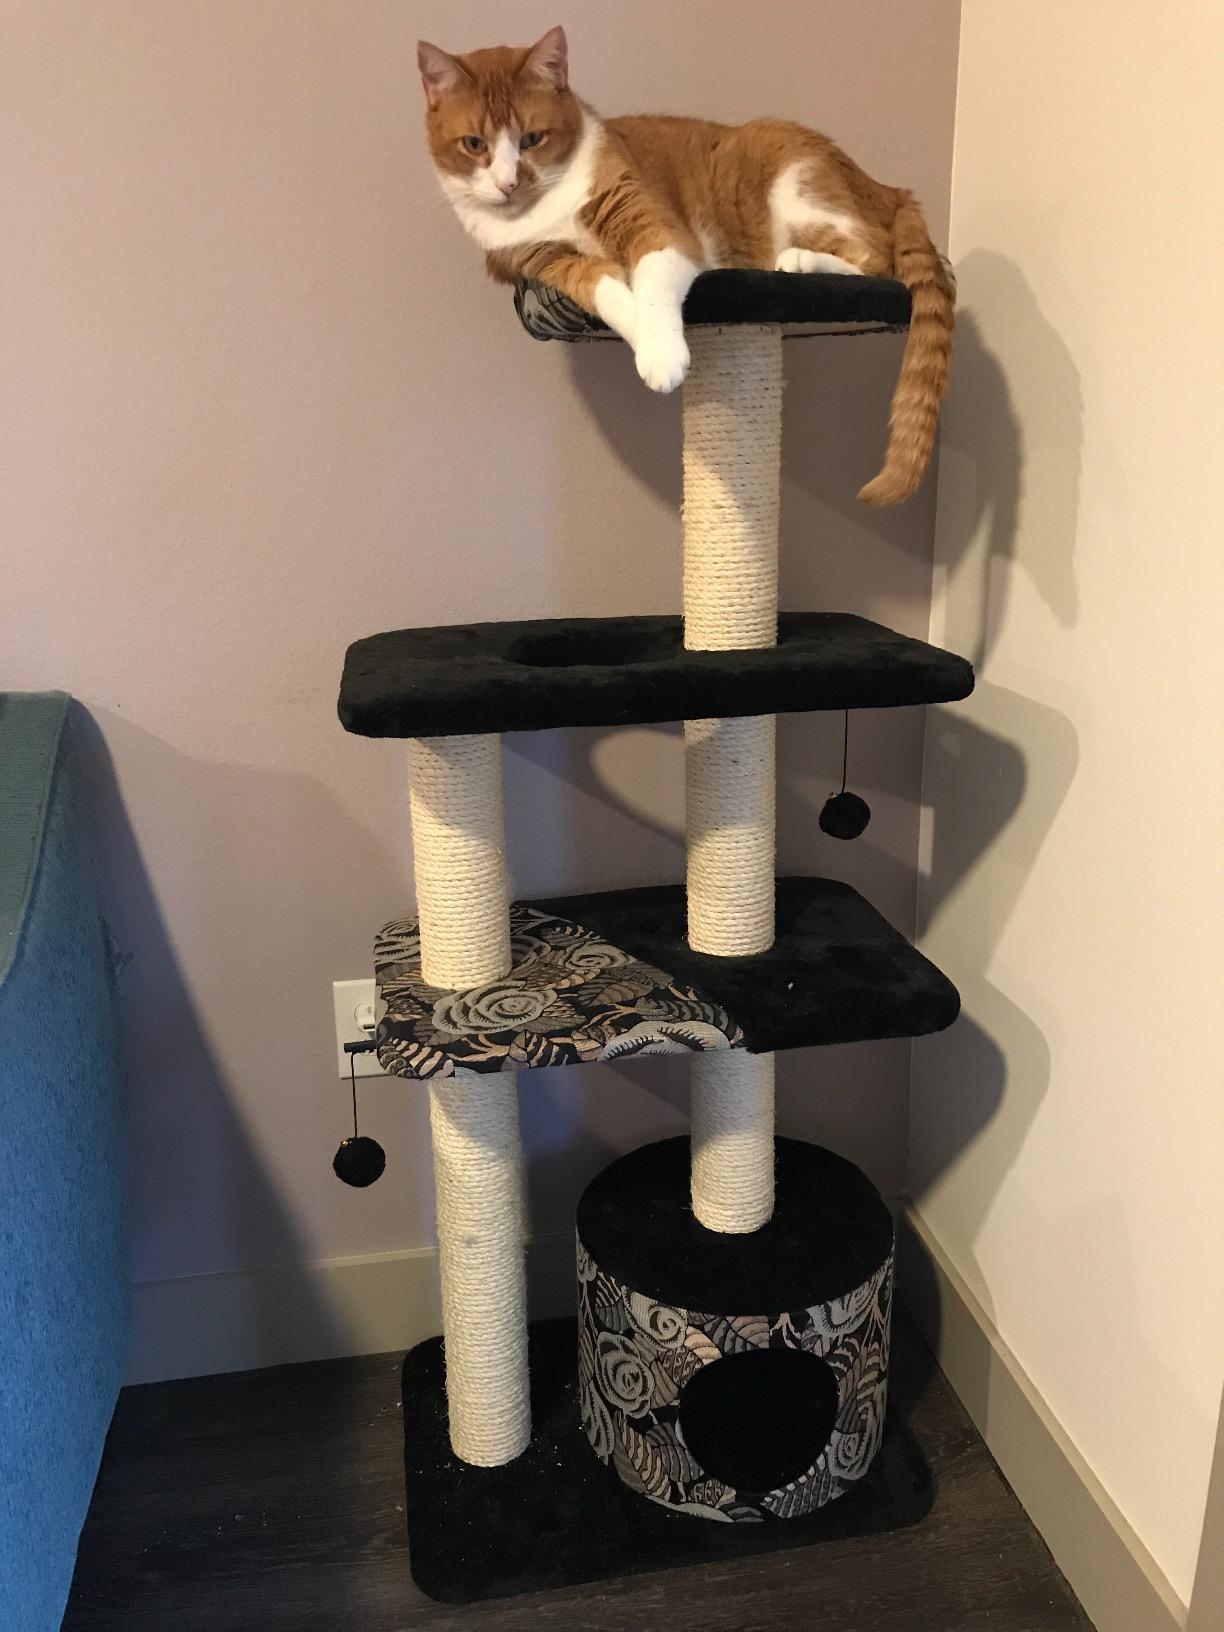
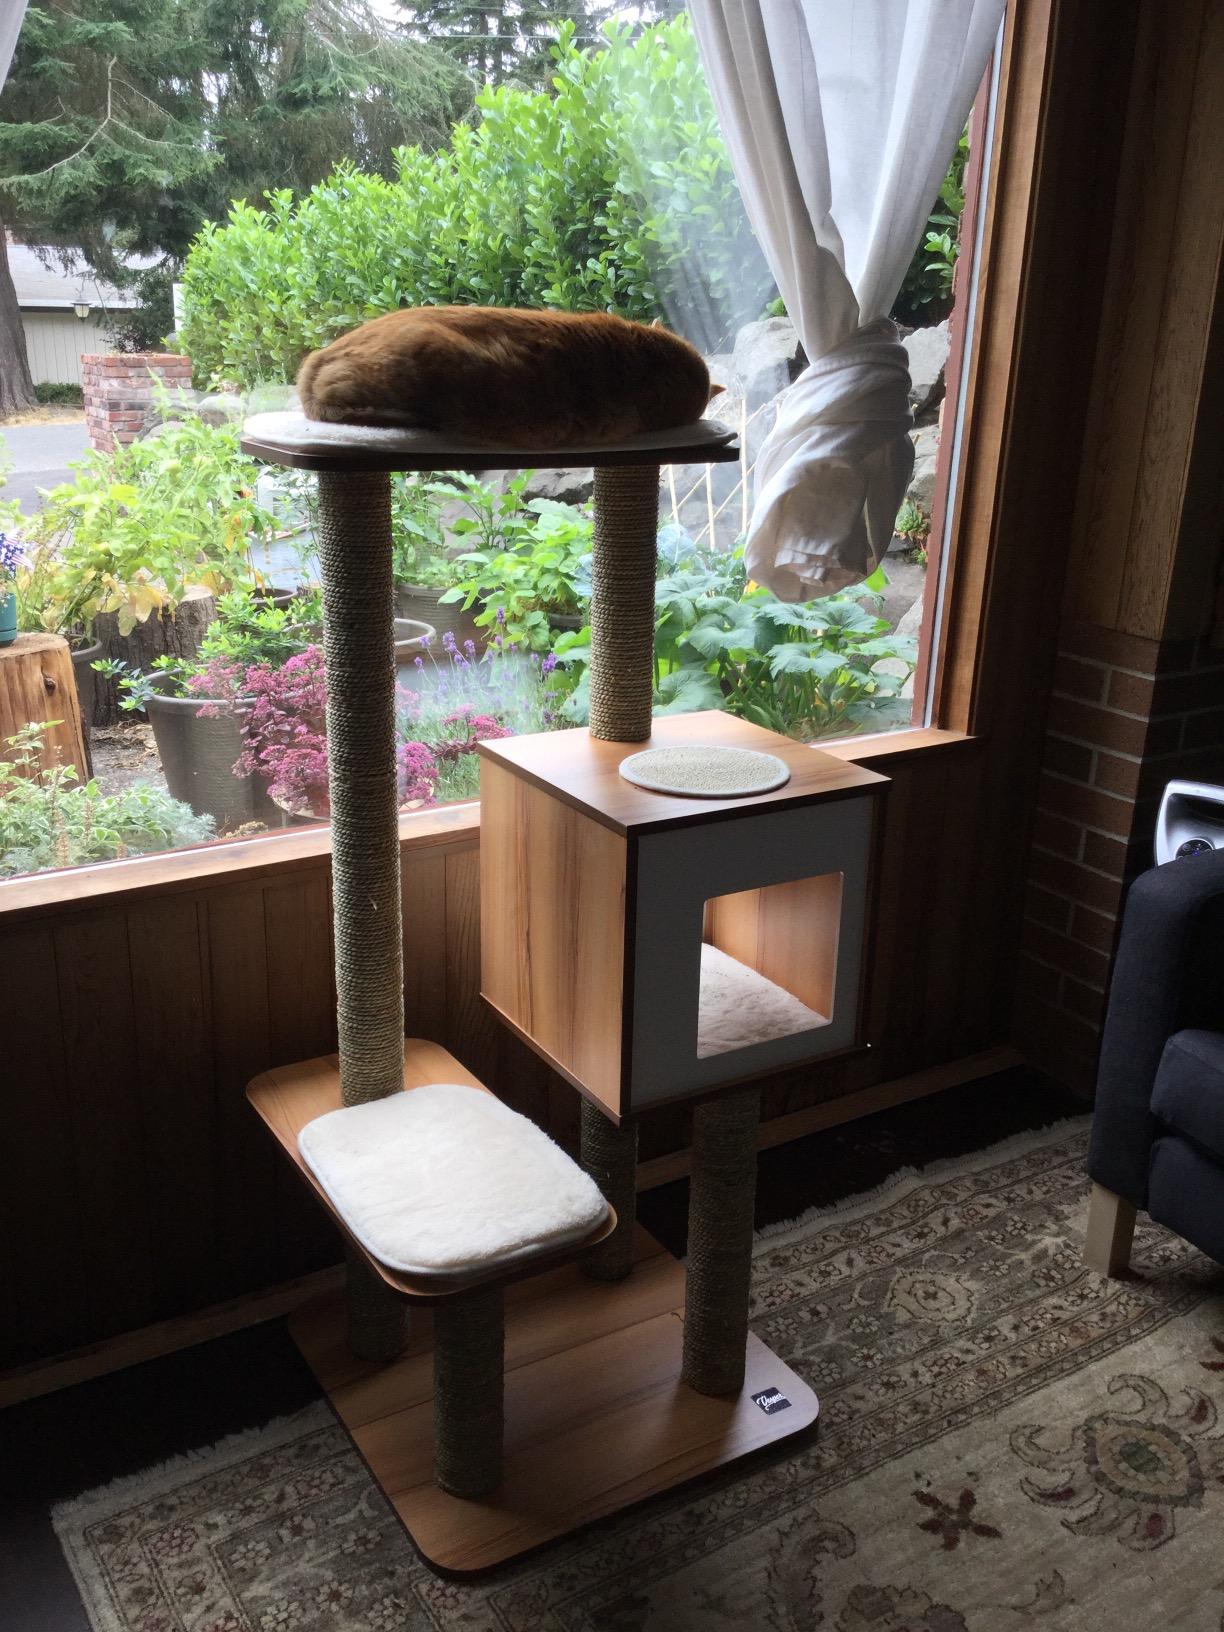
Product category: items_cat tree
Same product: no